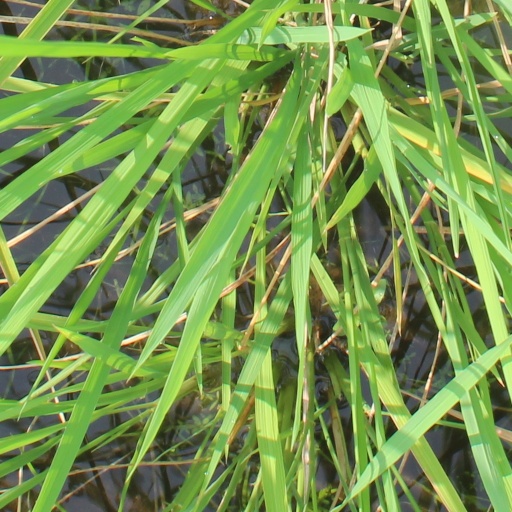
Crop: rice